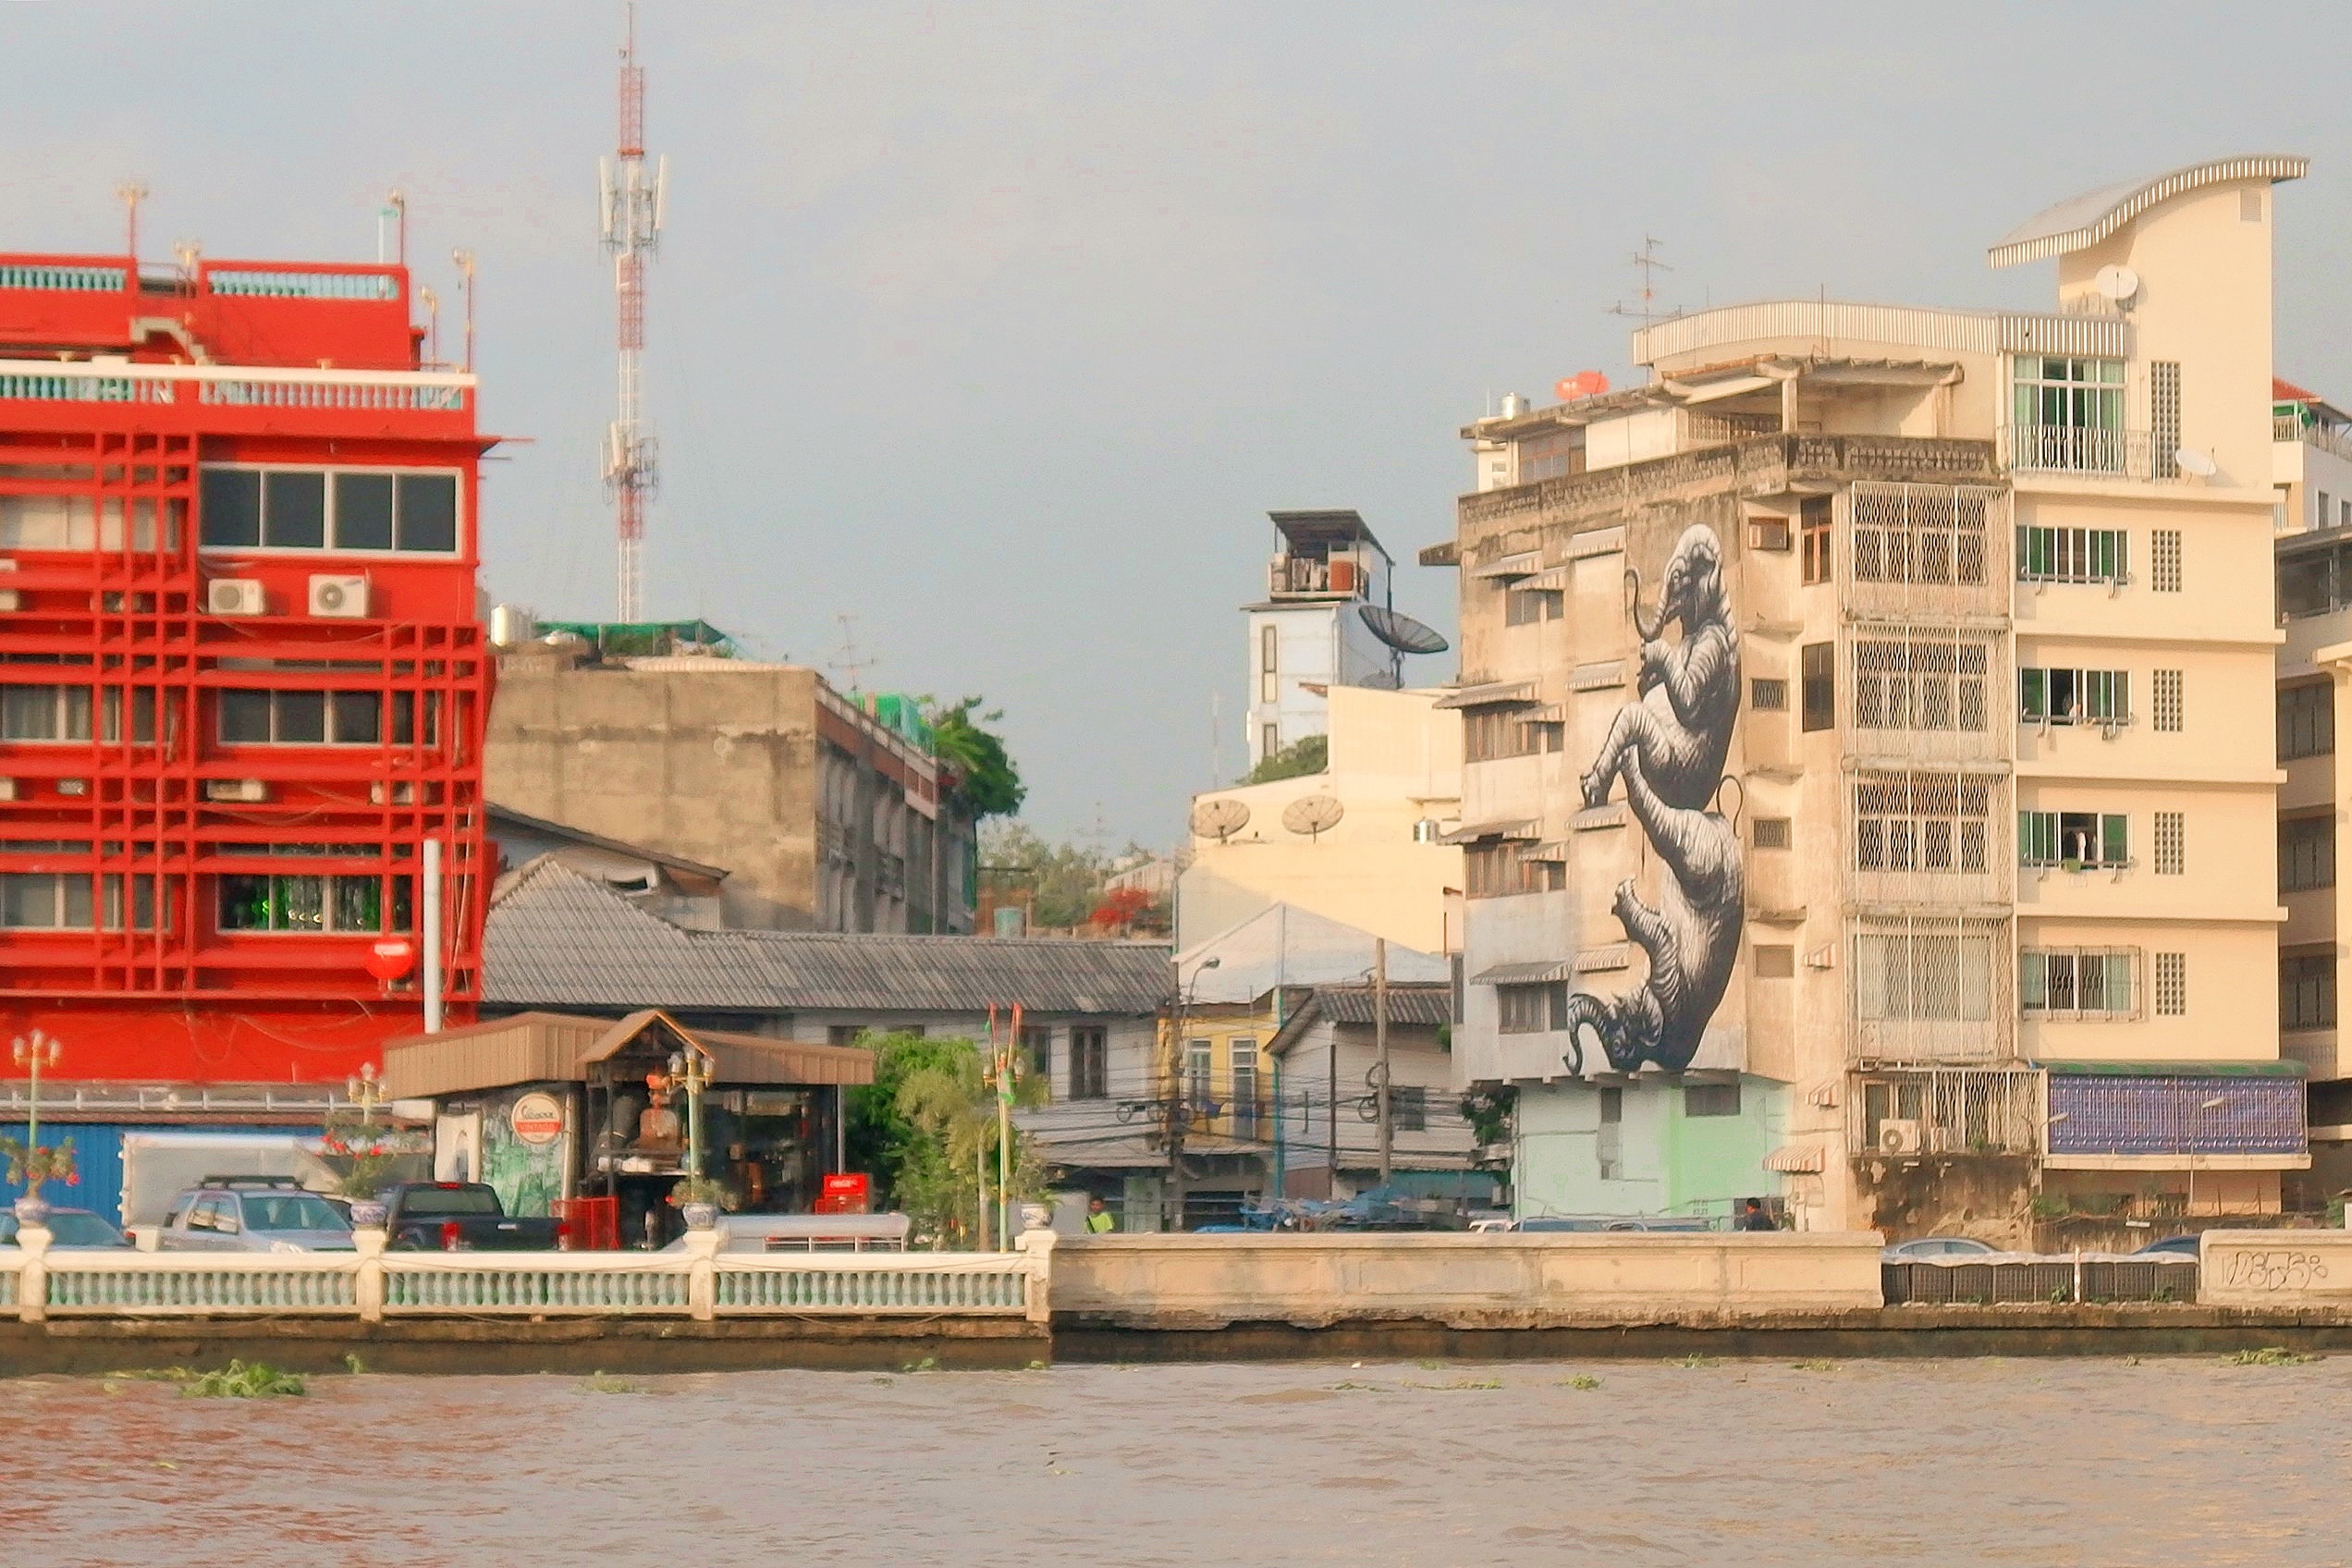
sea, coast, dock, boat, town, river, cityscape, vehicle, harbor, port, waterway